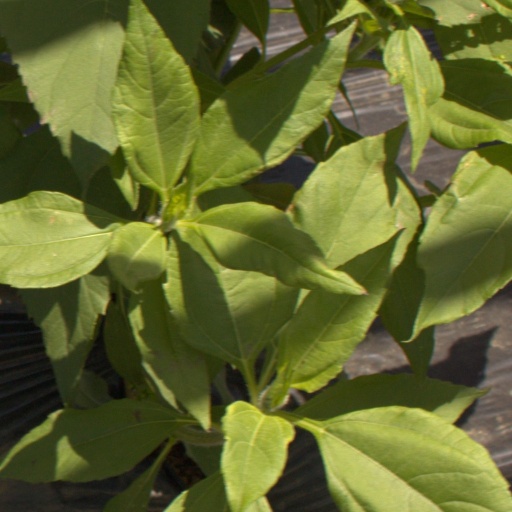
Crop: Jerusalem artichoke